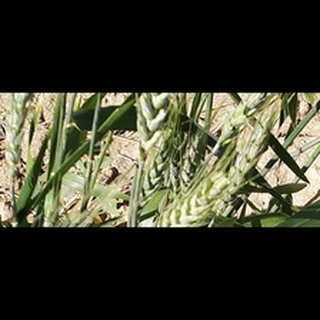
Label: healthy_wheat